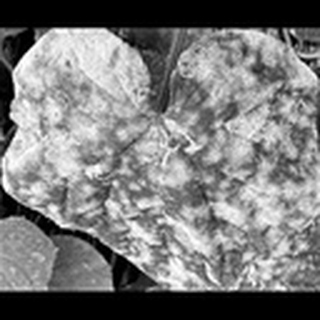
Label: cotton_powdery_mildew